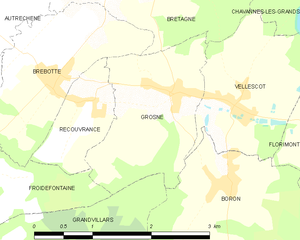
Carte des communes françaises Grosne